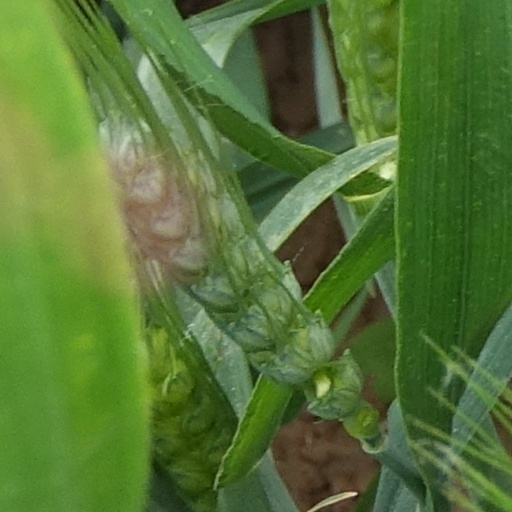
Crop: wheat